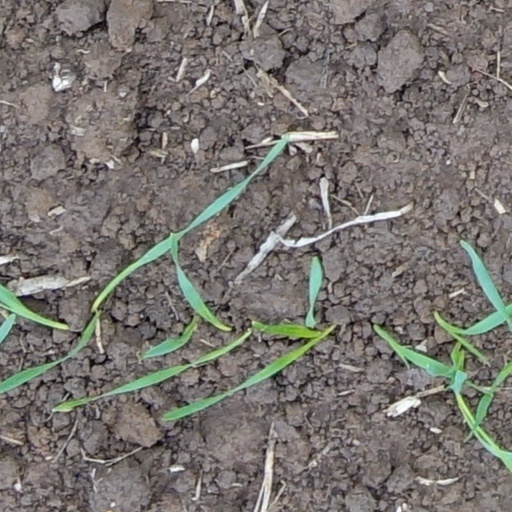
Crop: wheat